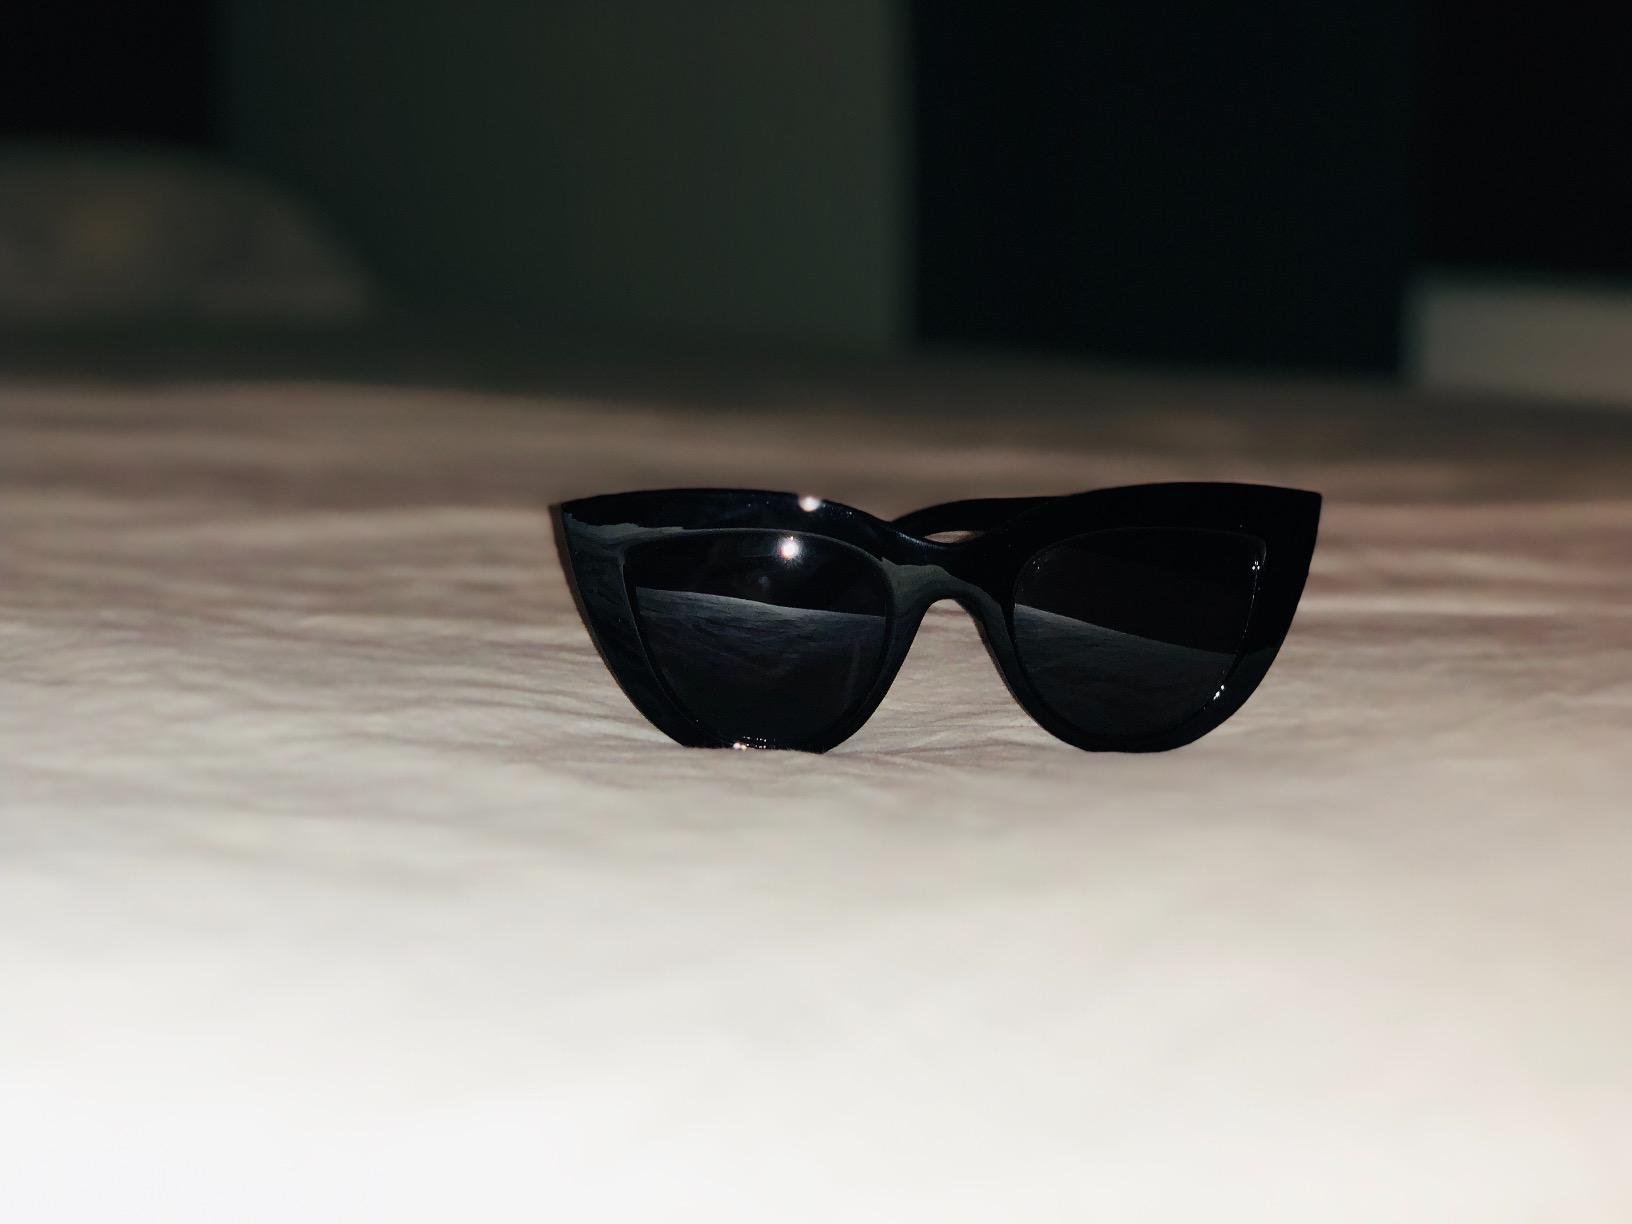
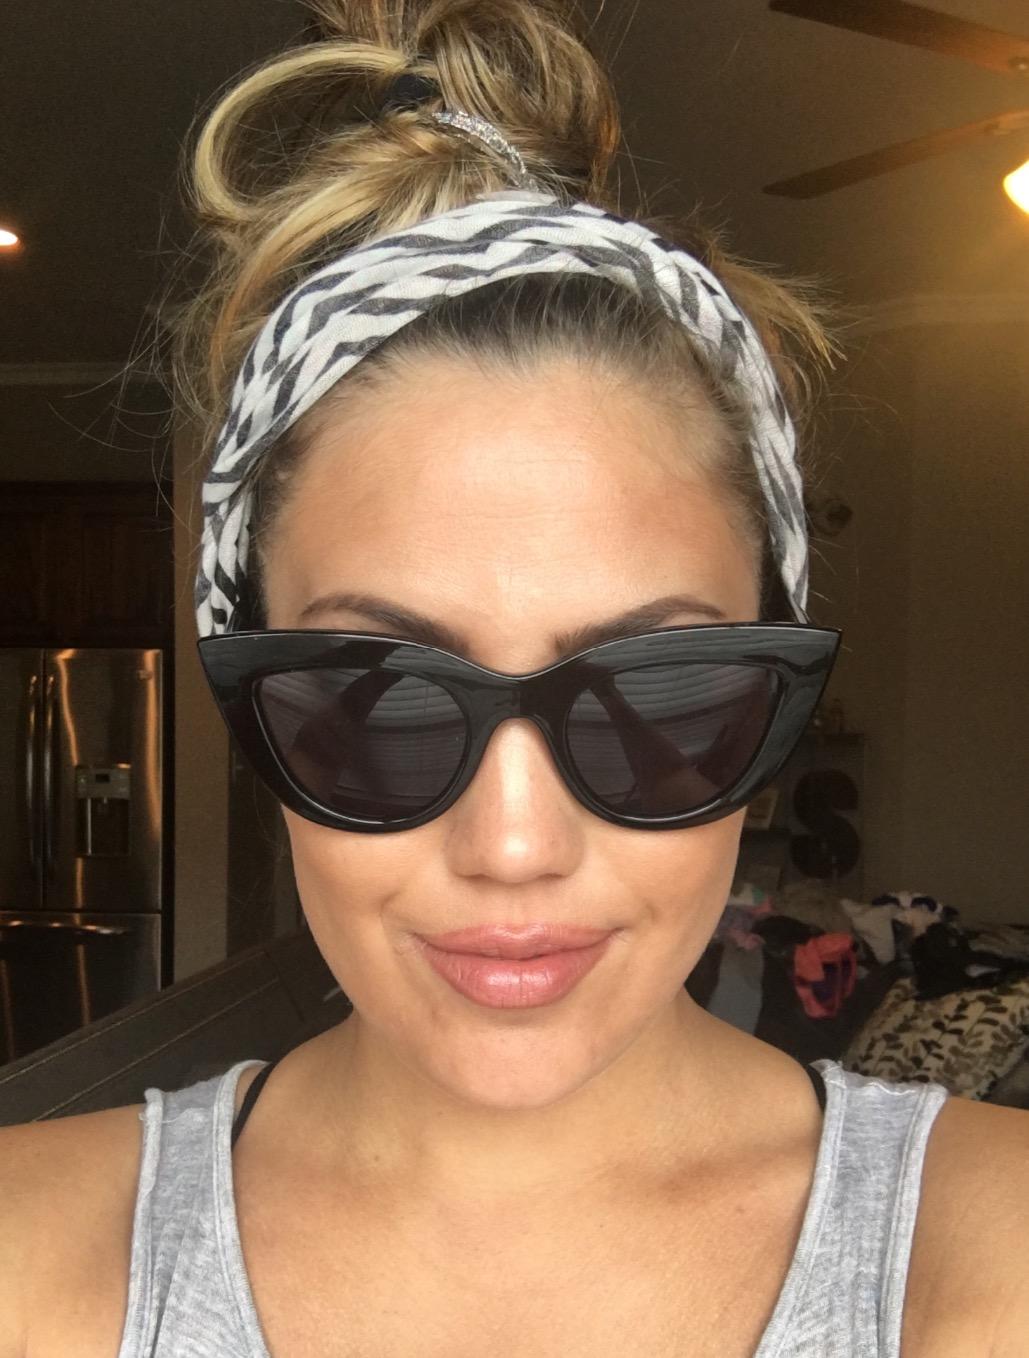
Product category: accessories_sunglasses
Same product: yes